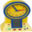
Label: clock